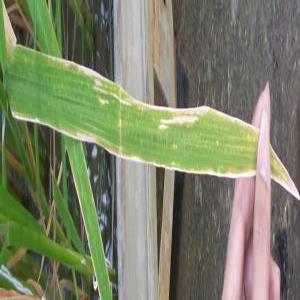
Disease: Bacterialblight